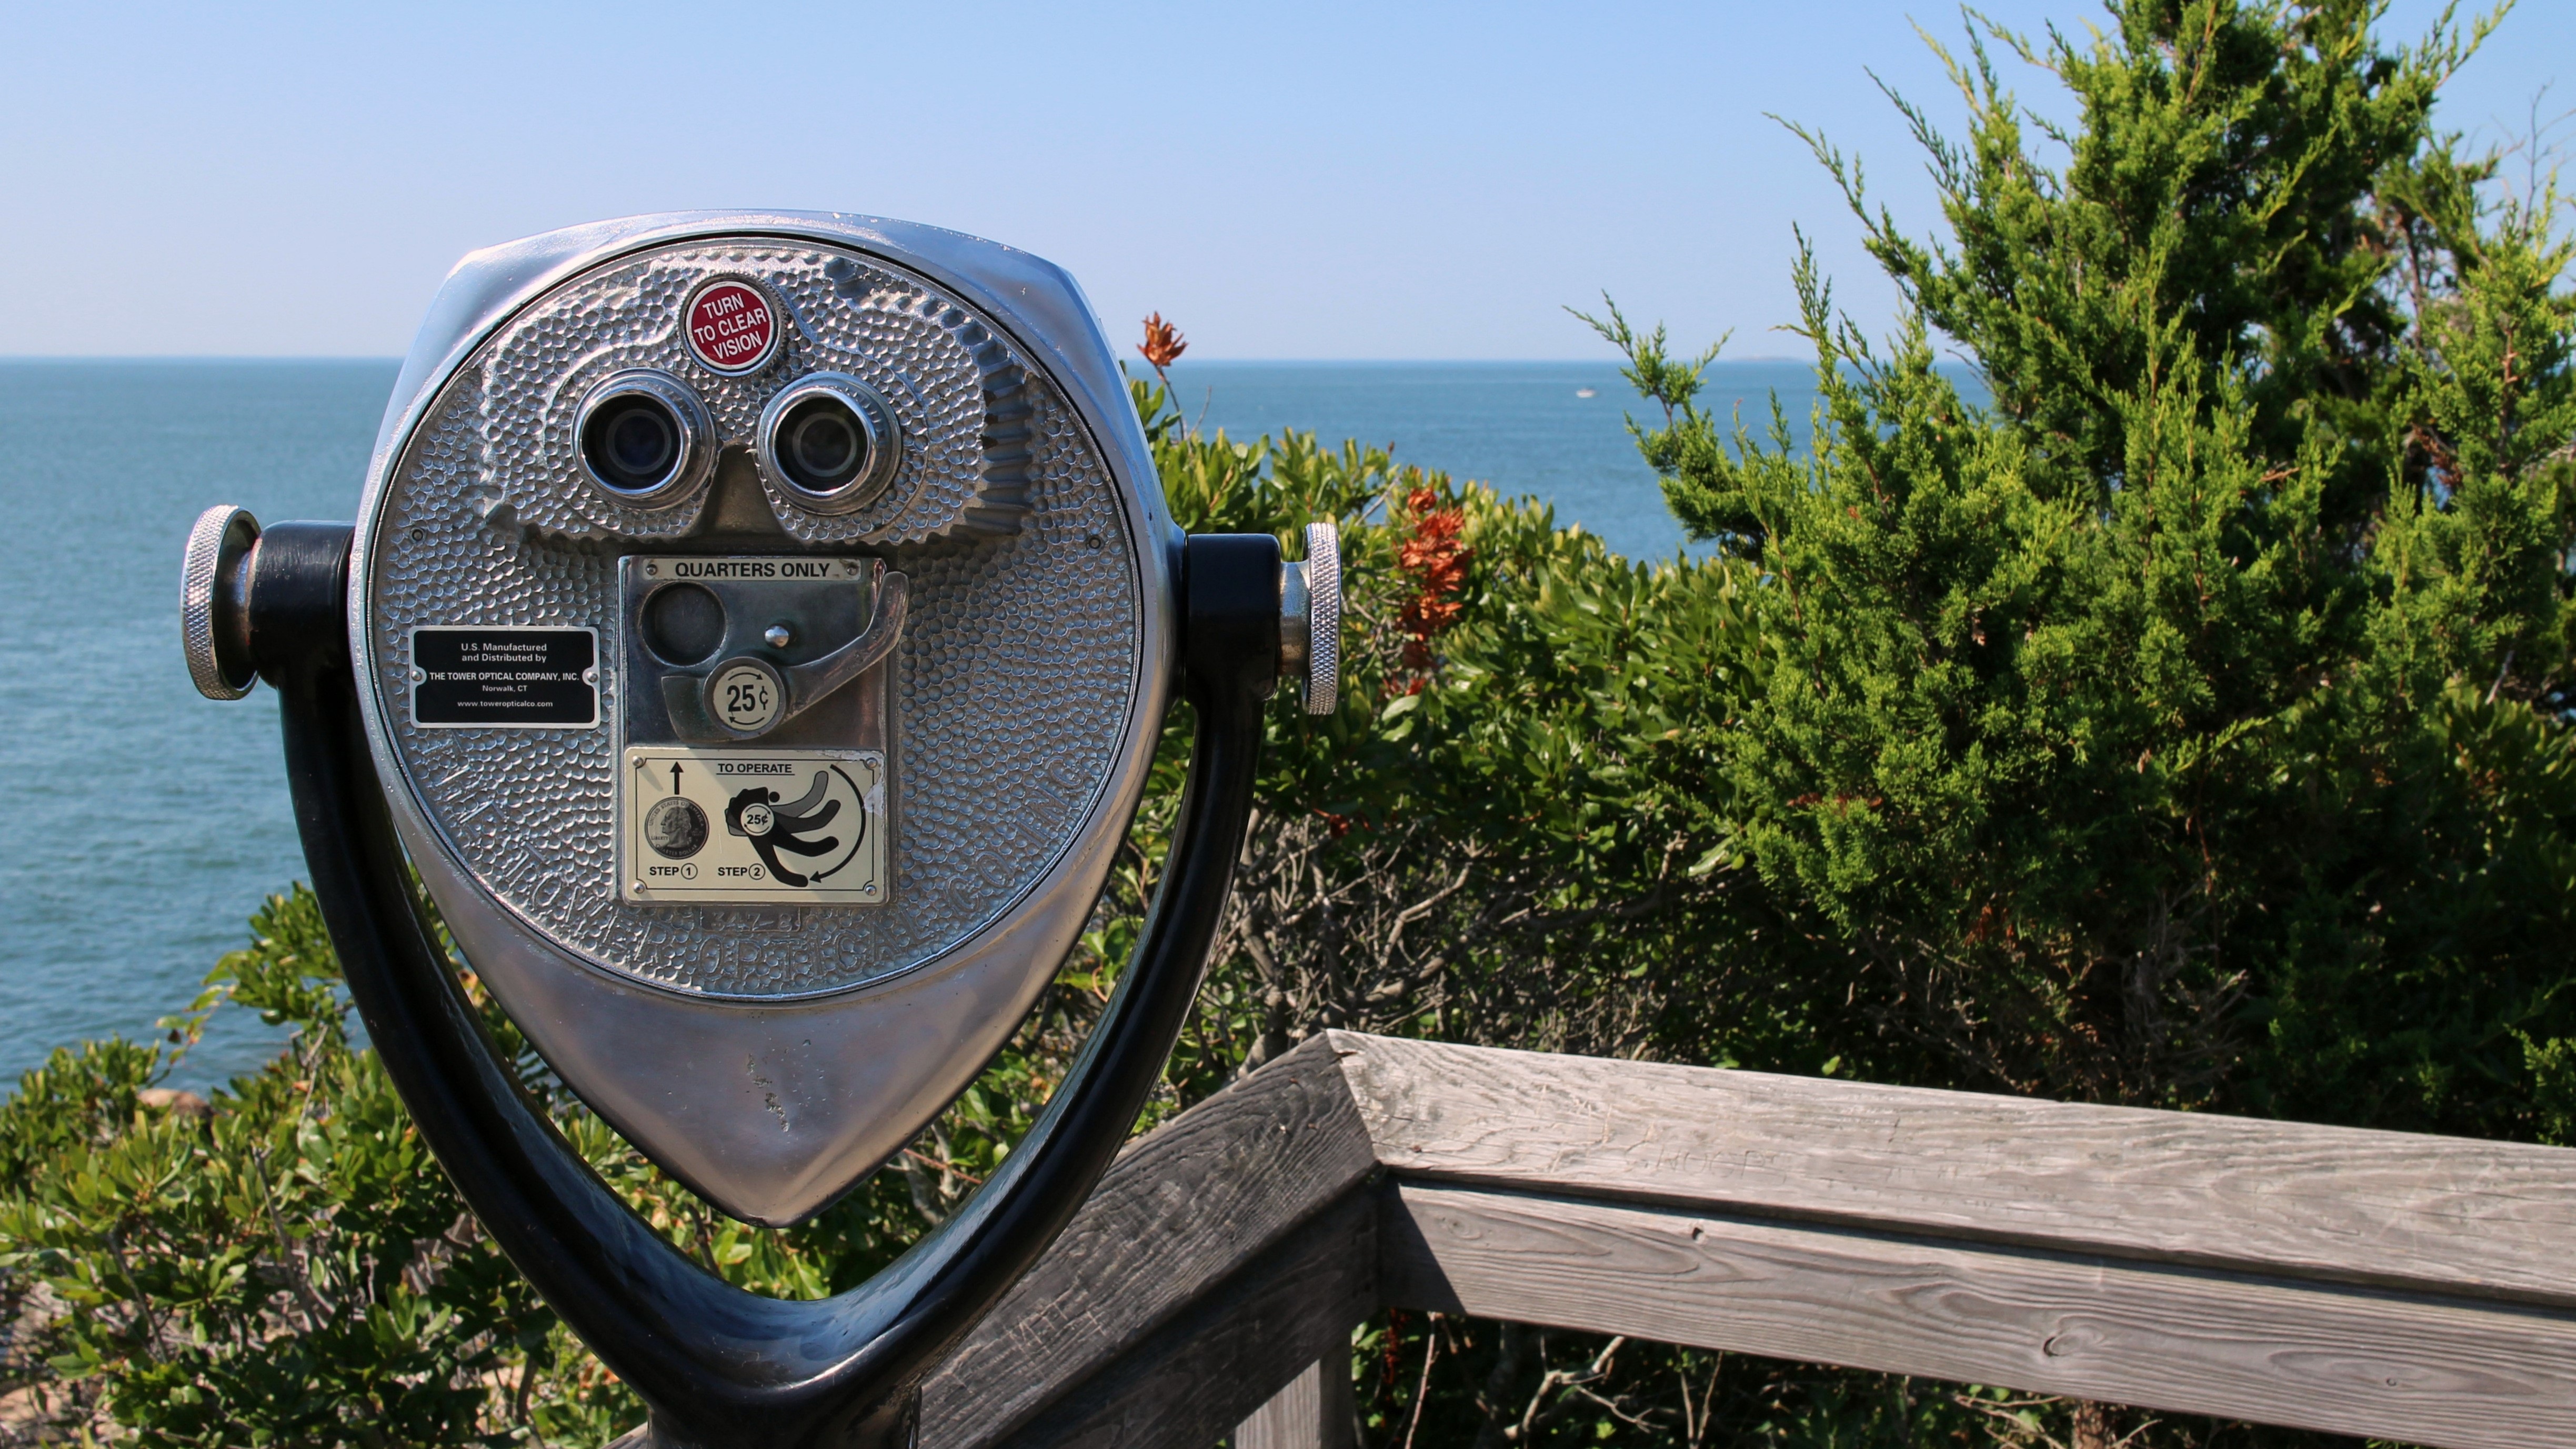
outdoor, boat, looking, travel, vehicle, vision, exploration, watercraft, viewing, binoculars